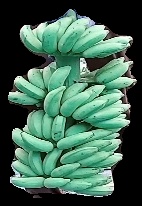
Variety: elakki-bale
Grade: grade1